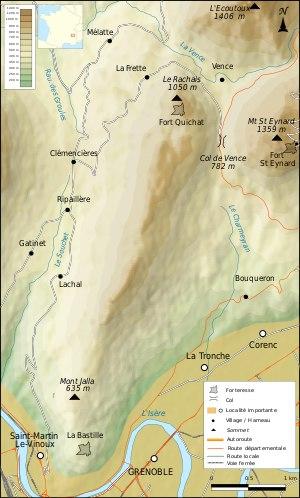
Le mont Jalla, localisé sur la commune de Saint-Martin-le-Vinoux, constitue avec la Bastille qu'il domine la pointe méridionale du massif de la Chartreuse surplombant l'agglomération grenobloise.
Le col de Vence est un col de montagne des Alpes françaises situé dans le département de l'Isère, au nord-est de Grenoble. Il permet, avec le col de Clémencières, l'accès au massif de la Chartreuse par le sud.
Le mont Rachais constitue l'extrémité sud du massif de la Chartreuse.